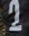
Number: 2